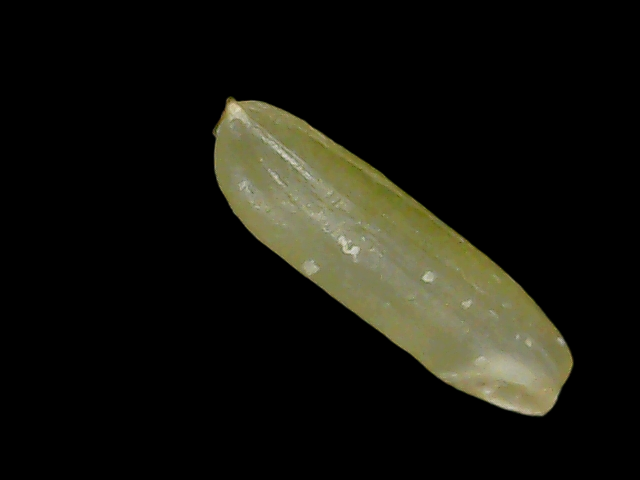
Rice variety: Binadhan21